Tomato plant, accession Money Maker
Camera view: horizontal (90 deg, fisheye); turntable rotation: 330 degrees
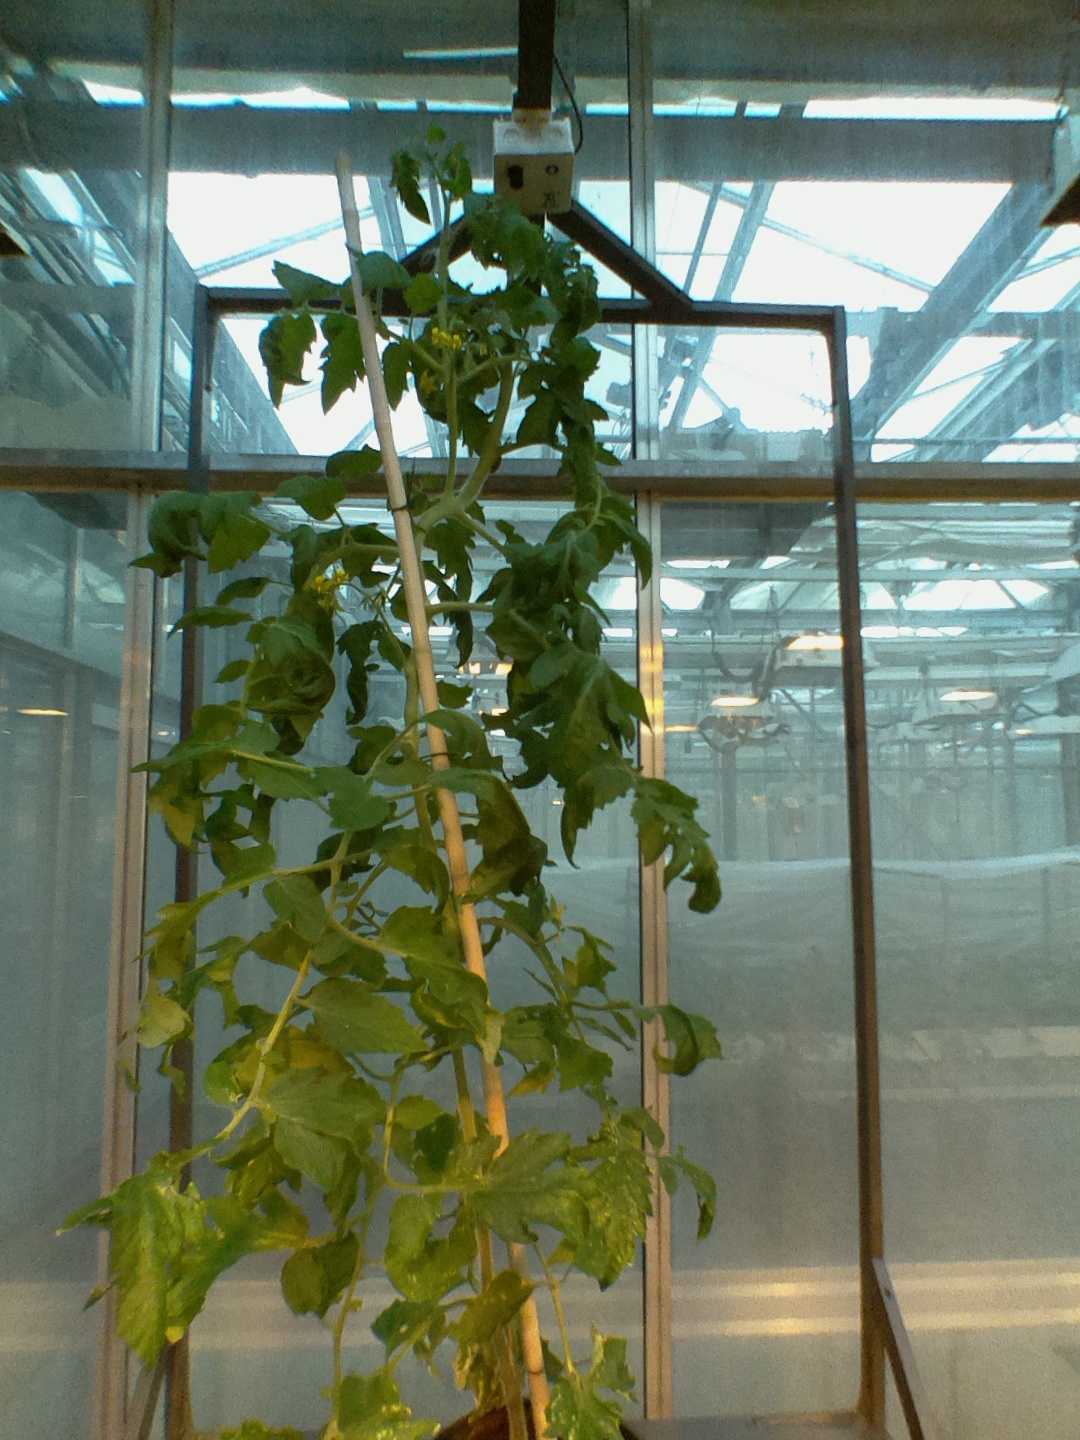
BBCH growth stage 66: Full flowering, 60%-70% of flowers open, more petals falling